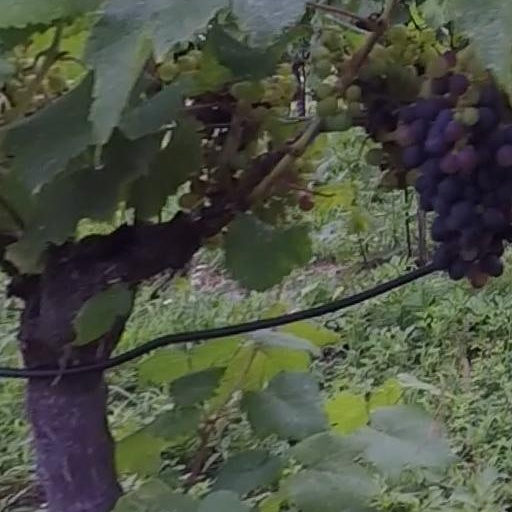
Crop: grape